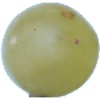
Label: Grape White 1